Orienteering map

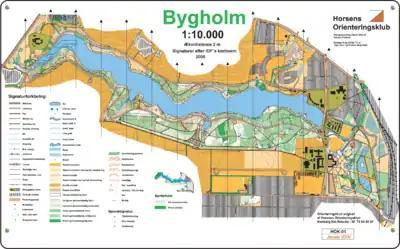
Orienteering map

An orienteering map is a map specially prepared for use in orienteering events. It is a large-scale topographic map with extra markings to help the participant navigate through the course.